Maxi Kleber

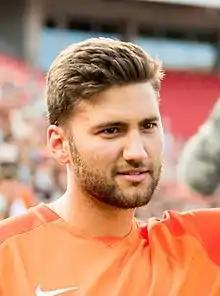
Kleber in 2019

Maximilian Kleber (born 29 January 1992) is a German professional basketball player for the Los Angeles Lakers of the National Basketball Association (NBA). At , he plays the power forward position.